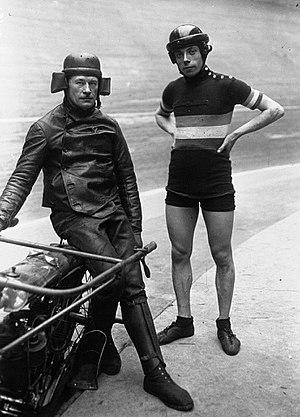
Léon Didier et Robert Grassin
Robert Toto Grassin, né le 17 septembre 1898 au Mans et mort le 26 juin 1980 à Gien, est un coureur cycliste français, spécialiste du demi-fond.
Léon Didier, né le 7 juillet 1881 à Vanves et mort le 28 octobre 1931 à Aulnay-sous-Bois, est un coureur cycliste français. En 1910, à l'âge de 29 ans, Léon Didier passe professionnel, d'abord comme sprinter, et aussi sur triplette. Un an plus tard, il se spécialise dans le demi-fond. Léon Didier, entraîné par Arthur Pasquier, bat le record du monde des 100 km, à la moyenne de 89,850 km/h à Dresde, 13 octobre 1912. En 1921, il devient champion de France de la discipline.